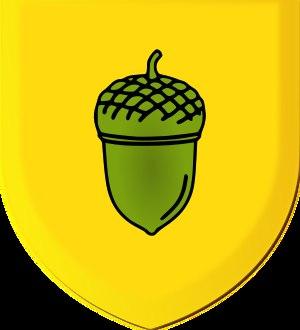
Mont-Saint-Jean est une commune française située dans le canton d'Arnay-le-Duc du département de la Côte-d'Or, en région Bourgogne-Franche-Comté.